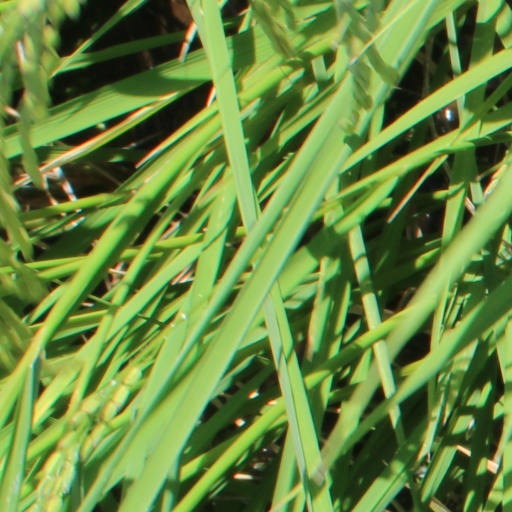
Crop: rice